Lee Chih-kai

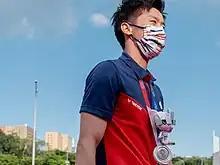
Lee with his Olympic silver medal

Lee was selected to represent Chinese Taipei at the 2020 Summer Olympics alongside Hung Yuan-hsi, Shiao Yu-jan, and Tang Chia-hung. The team finished 10th in the qualification round, making them the second reserve for the team final. Lee qualified for the all-around final in 17th place and for the pommel horse final in first place after beating Rhys McClenaghan and Kohei Kameyama in an execution score tiebreaker. In the all-around final, he finished 21st with a total score of 80.699. Then in the pommel horse final, Lee won the silver medal behind Great Britain's Max Whitlock. Although Lee had the highest execution score in the final (8.700), his difficulty score was 0.300 lower than Whitlock's, and he finished 0.183 behind Whitlock overall. This marked the first time Chinese Taipei won an Olympic medal in gymnastics.